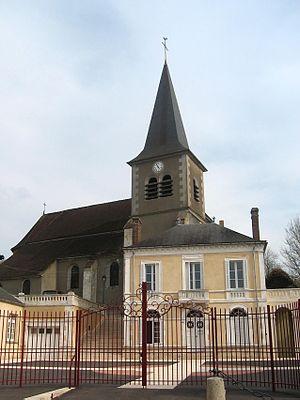
Venizy (Yonne)
Venizy est une commune française située dans le département de l'Yonne en région Bourgogne-Franche-Comté.